Peter Raw

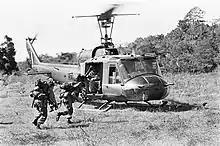
Australian soldiers boarding a No. 9 Squadron Iroquois helicopter in November 1966 during Operation Hayman

Raw's role in the Battle of Long Tan on 18 August 1966 was controversial. During this engagement, D Company of the 6th Battalion, Royal Australian Regiment was nearly surrounded by a much larger force. It requested an urgent resupply of ammunition after running low during heavy fighting. Jackson asked Raw to dispatch two helicopters to transport this ammunition, but Raw initially demurred, concerned that the combination of heavy rain at the time and the intense fighting in the area would make the helicopters easy targets while they hovered to drop ammunition. Sending the helicopters into intense combat would also violate the Department of Air directive that governed how they could be used. Jackson was angered by Raw's response, and argued that the risk of losing a few helicopters was unimportant compared to the possibility of having an infantry company destroyed due to a lack of ammunition and other supplies. He asked his United States Army aviation liaison officer for assistance, who advised that American helicopters could be at Nui Dat within 20 minutes. At around the same time, Raw consulted the four No. 9 Squadron aircrew present at 1 ATF's base on whether the mission was feasible; historian Chris Clark has written that he did so due to his lack of qualifications in helicopter operations. Two of the pilots were in favour of attempting the mission and the others opposed. Raw authorised the resupply flight after the most experienced of the helicopter pilots stated that the mission needed to be flown regardless of risk. The two helicopters successfully dropped supplies to D Company. Five other No. 9 Squadron Iroquois arrived at Nui Dat shortly before the resupply flight began. All seven helicopters conducted a mission later that night to evacuate wounded soldiers, with Raw personally briefing the crews before they departed.